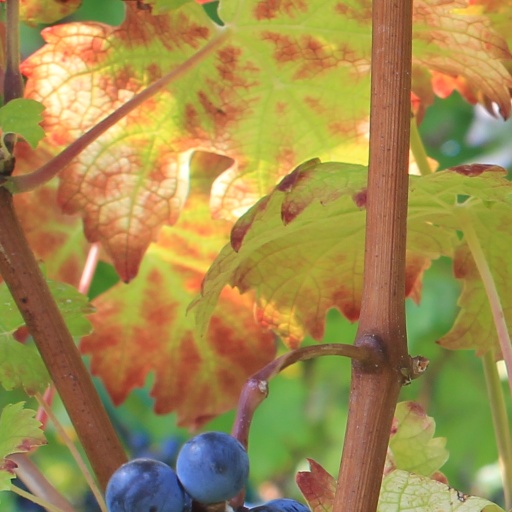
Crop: grape